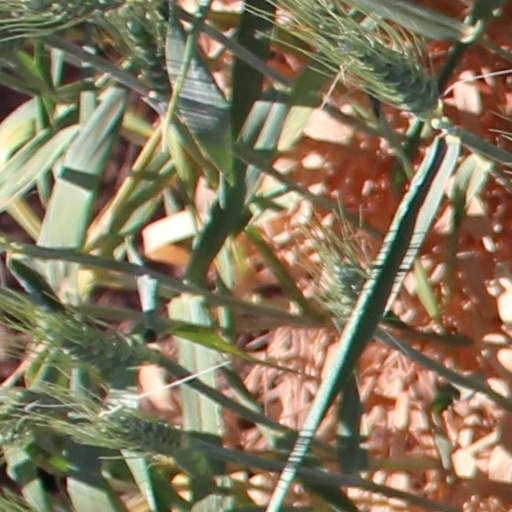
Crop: wheat